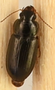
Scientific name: Selenophorus planipennis
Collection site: Central Plains Experimental Range NEON (CPER), plot CPER_009